Oil lamp

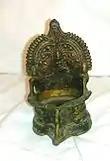
A oil lamp from Kumbakonam

Oil lamps are commonly used in Hindu temples as well as in home shrines. Generally the lamps used in temples are circular with places for five wicks. They are made of metal and either suspended on a chain or screwed onto a pedestal. There will usually be at least one lamp in each shrine, and the main shrine may contain several. Usually only one wick is lit, with all five burning only on festive occasions. The oil lamp is used in the Hindu ritual of Aarti.